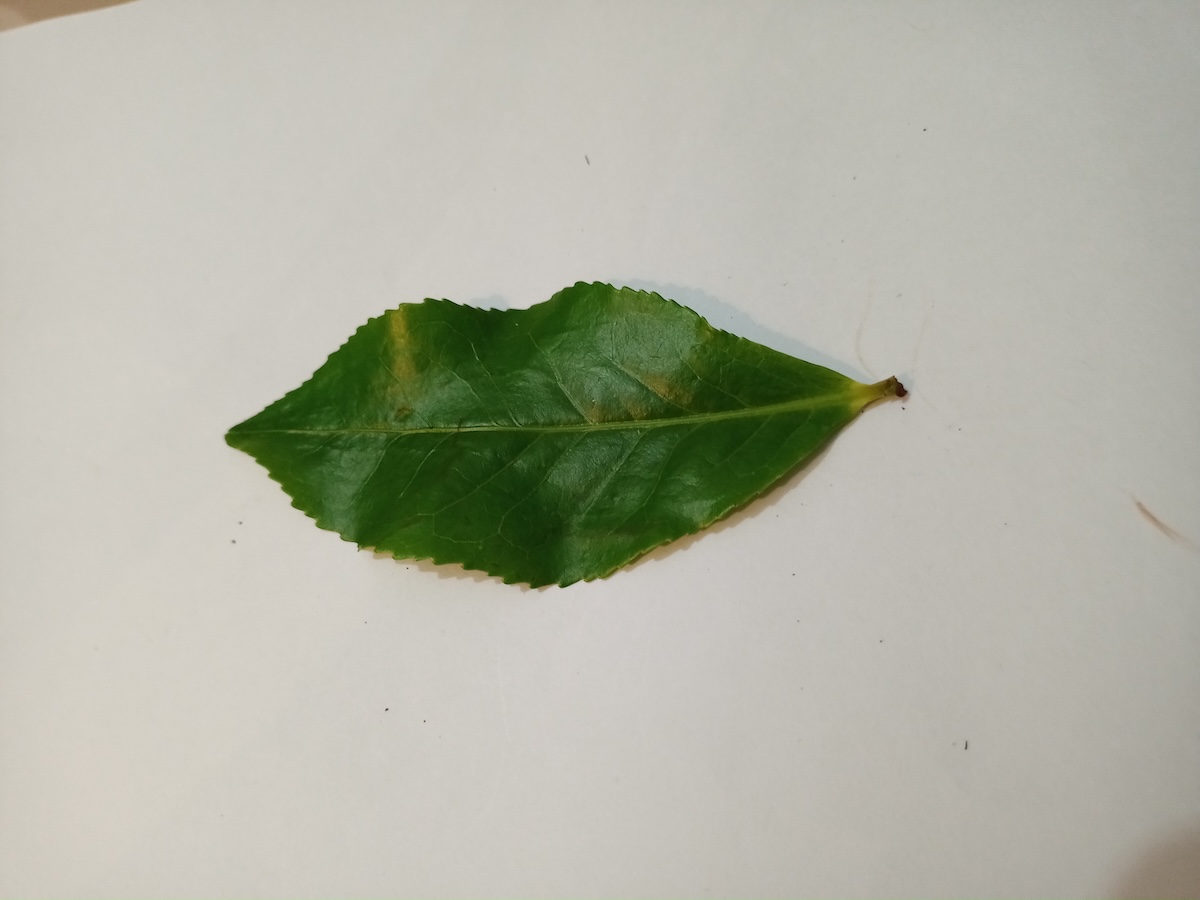
Label: Healthy leaf